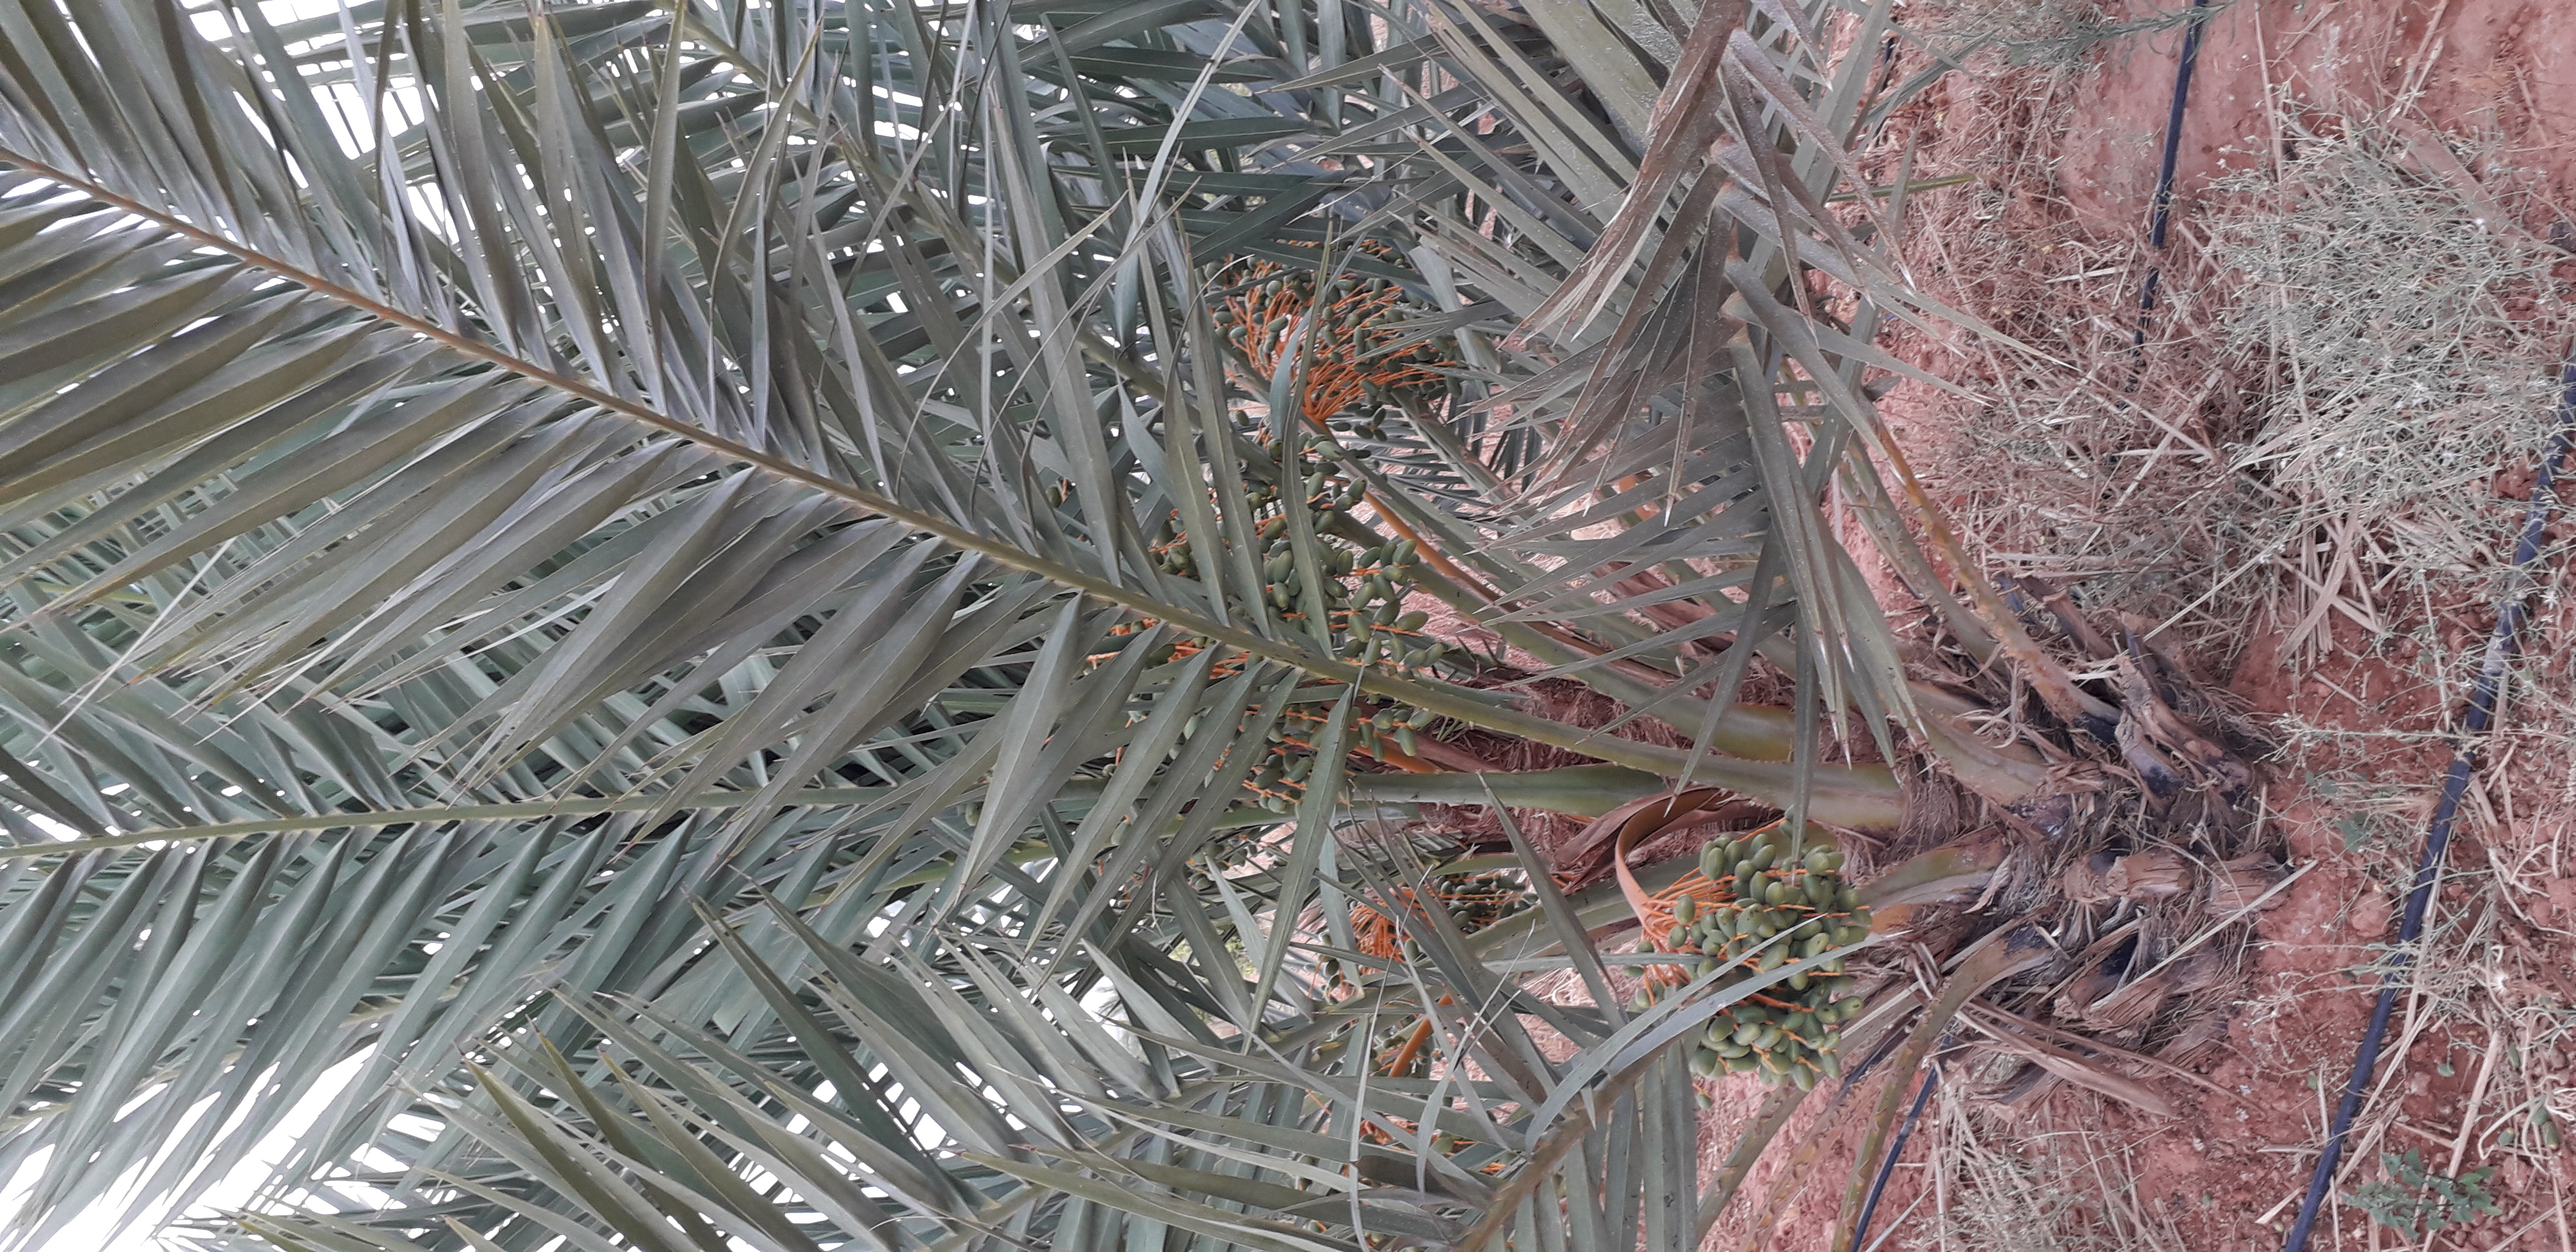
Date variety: kholt